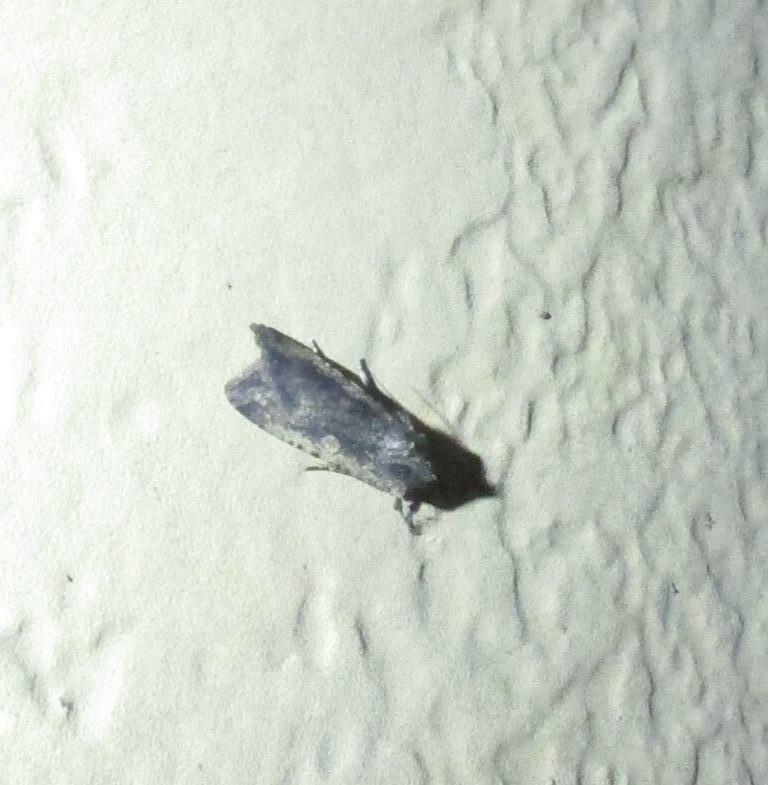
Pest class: cutworms